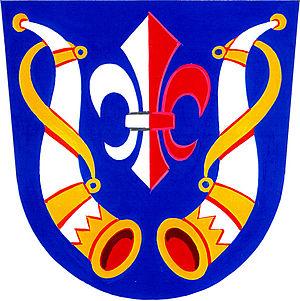
Troubky-Zdislavice est une commune du district de Kroměříž, dans la région de Zlín, en République tchèque. Sa population s'élevait à 454 habitants en 2018.